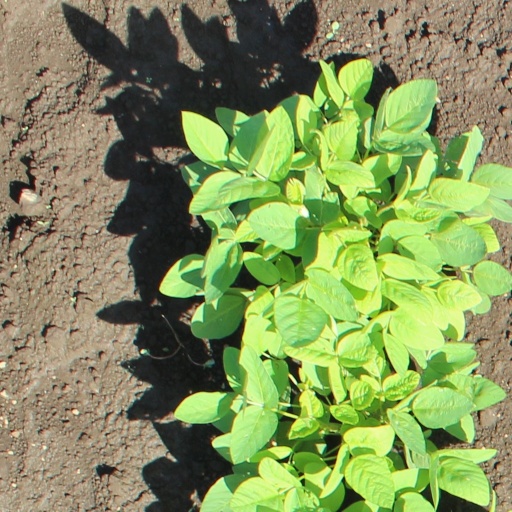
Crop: soybean